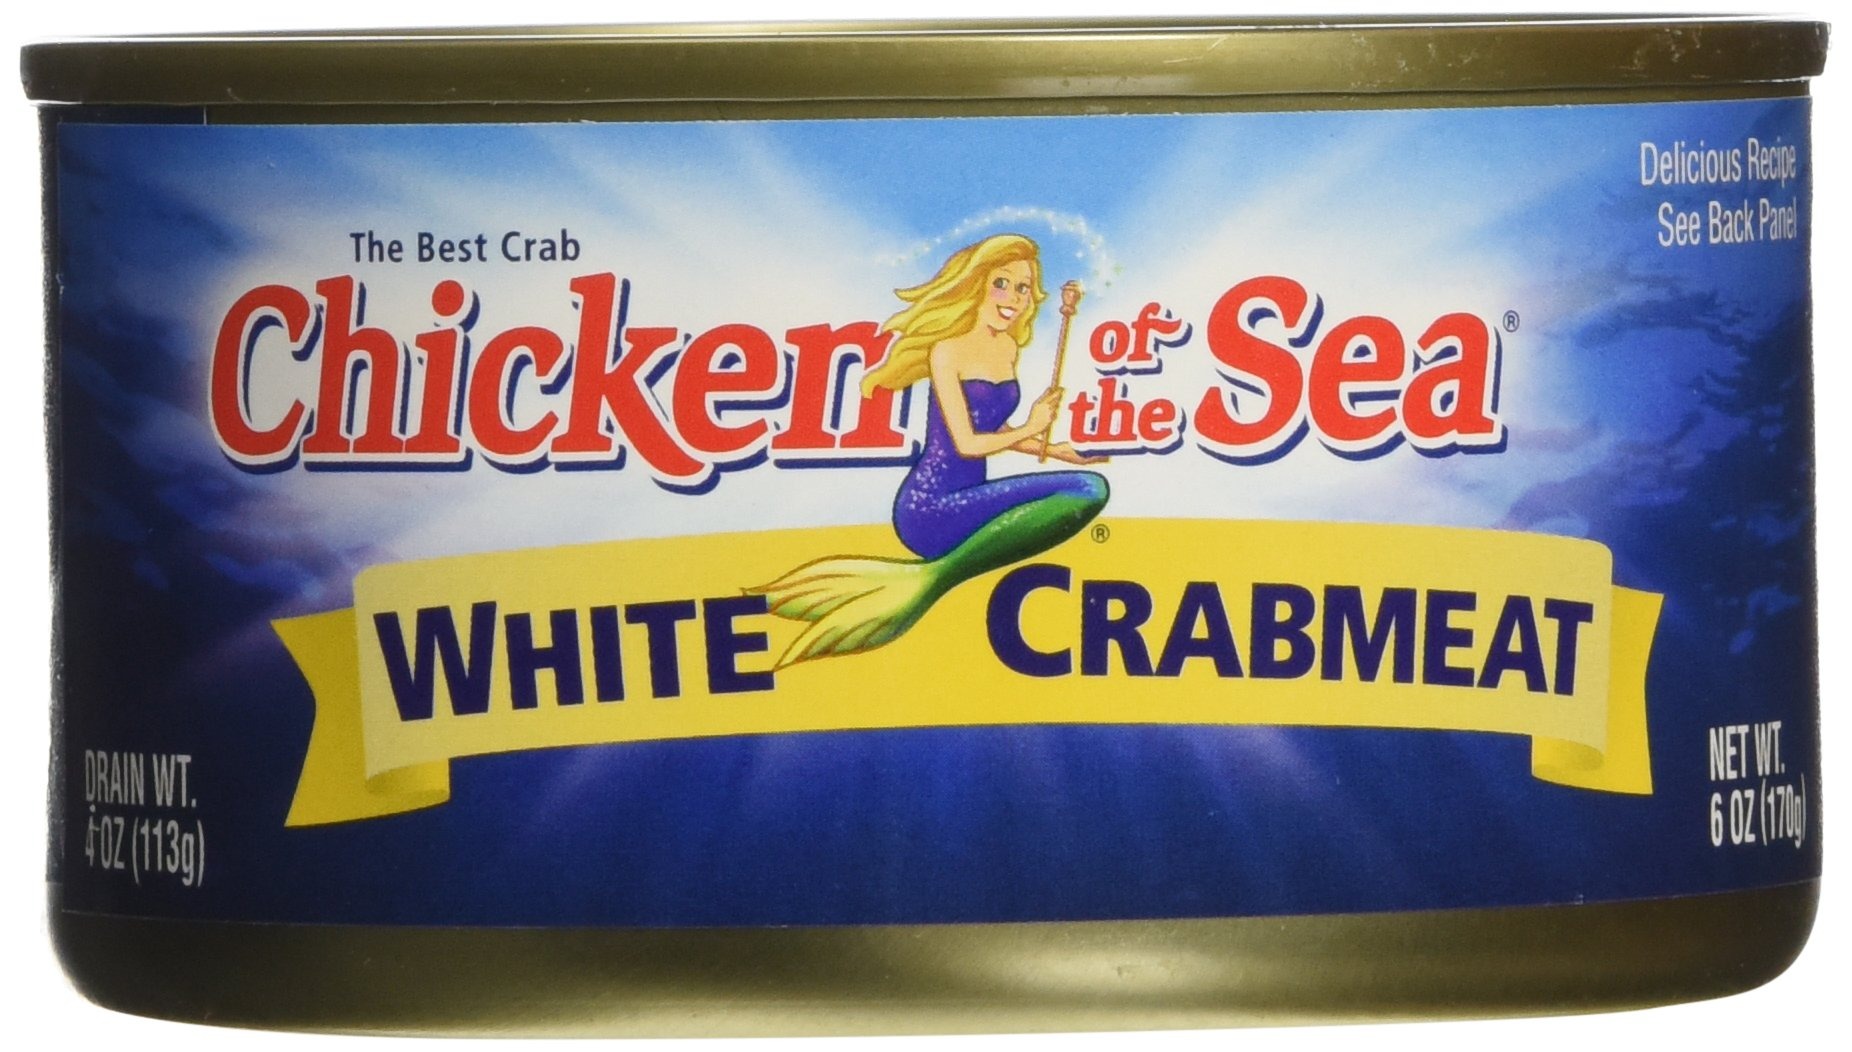
Item Name: Chicken of the Sea White Crabmeat, 6-Ounce (Pack of 6)
Bullet Point: 6 - 6oz Cans (4oz drained weight)
Product Description: Makes great hot crab dip
Value: 36.0
Unit: Ounce

Price: 4.23